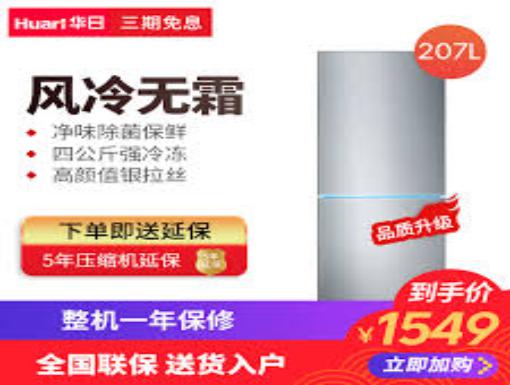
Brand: huari appliance
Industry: Electronic